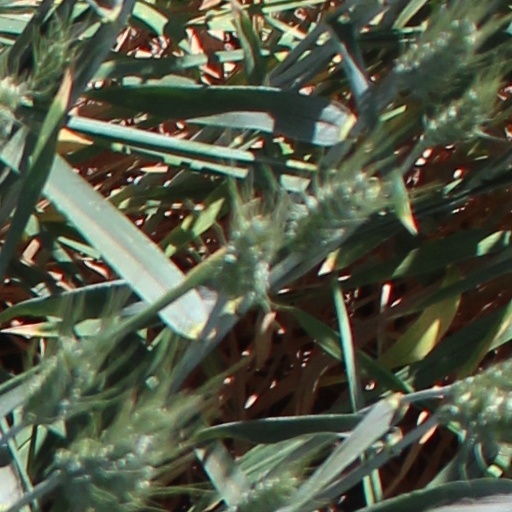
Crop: wheat